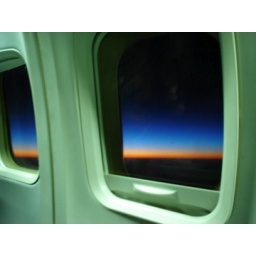
I caught some excellent colors in the sky flying over the ocean on our way to Hawaii in 2005.